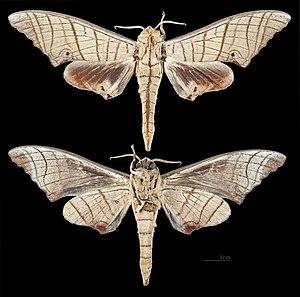
Marumba est un genre d'insectes lépidoptères de la famille des Sphingidae, à la sous-famille des Smerinthinae et à la tribu des Smerinthini.